Lano (soap)

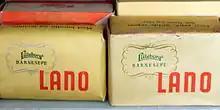
Lano soap in its packaging from around the 1960s.

Lano is a leading brand of soap in Norway. It comes in varieties of shower gels and liquid hand wash as well as the original soap bar. Lano is produced by Lilleborg Commodities, a hygiene product manufacturer owned in turn by the Orkla Group (Mondelez International).